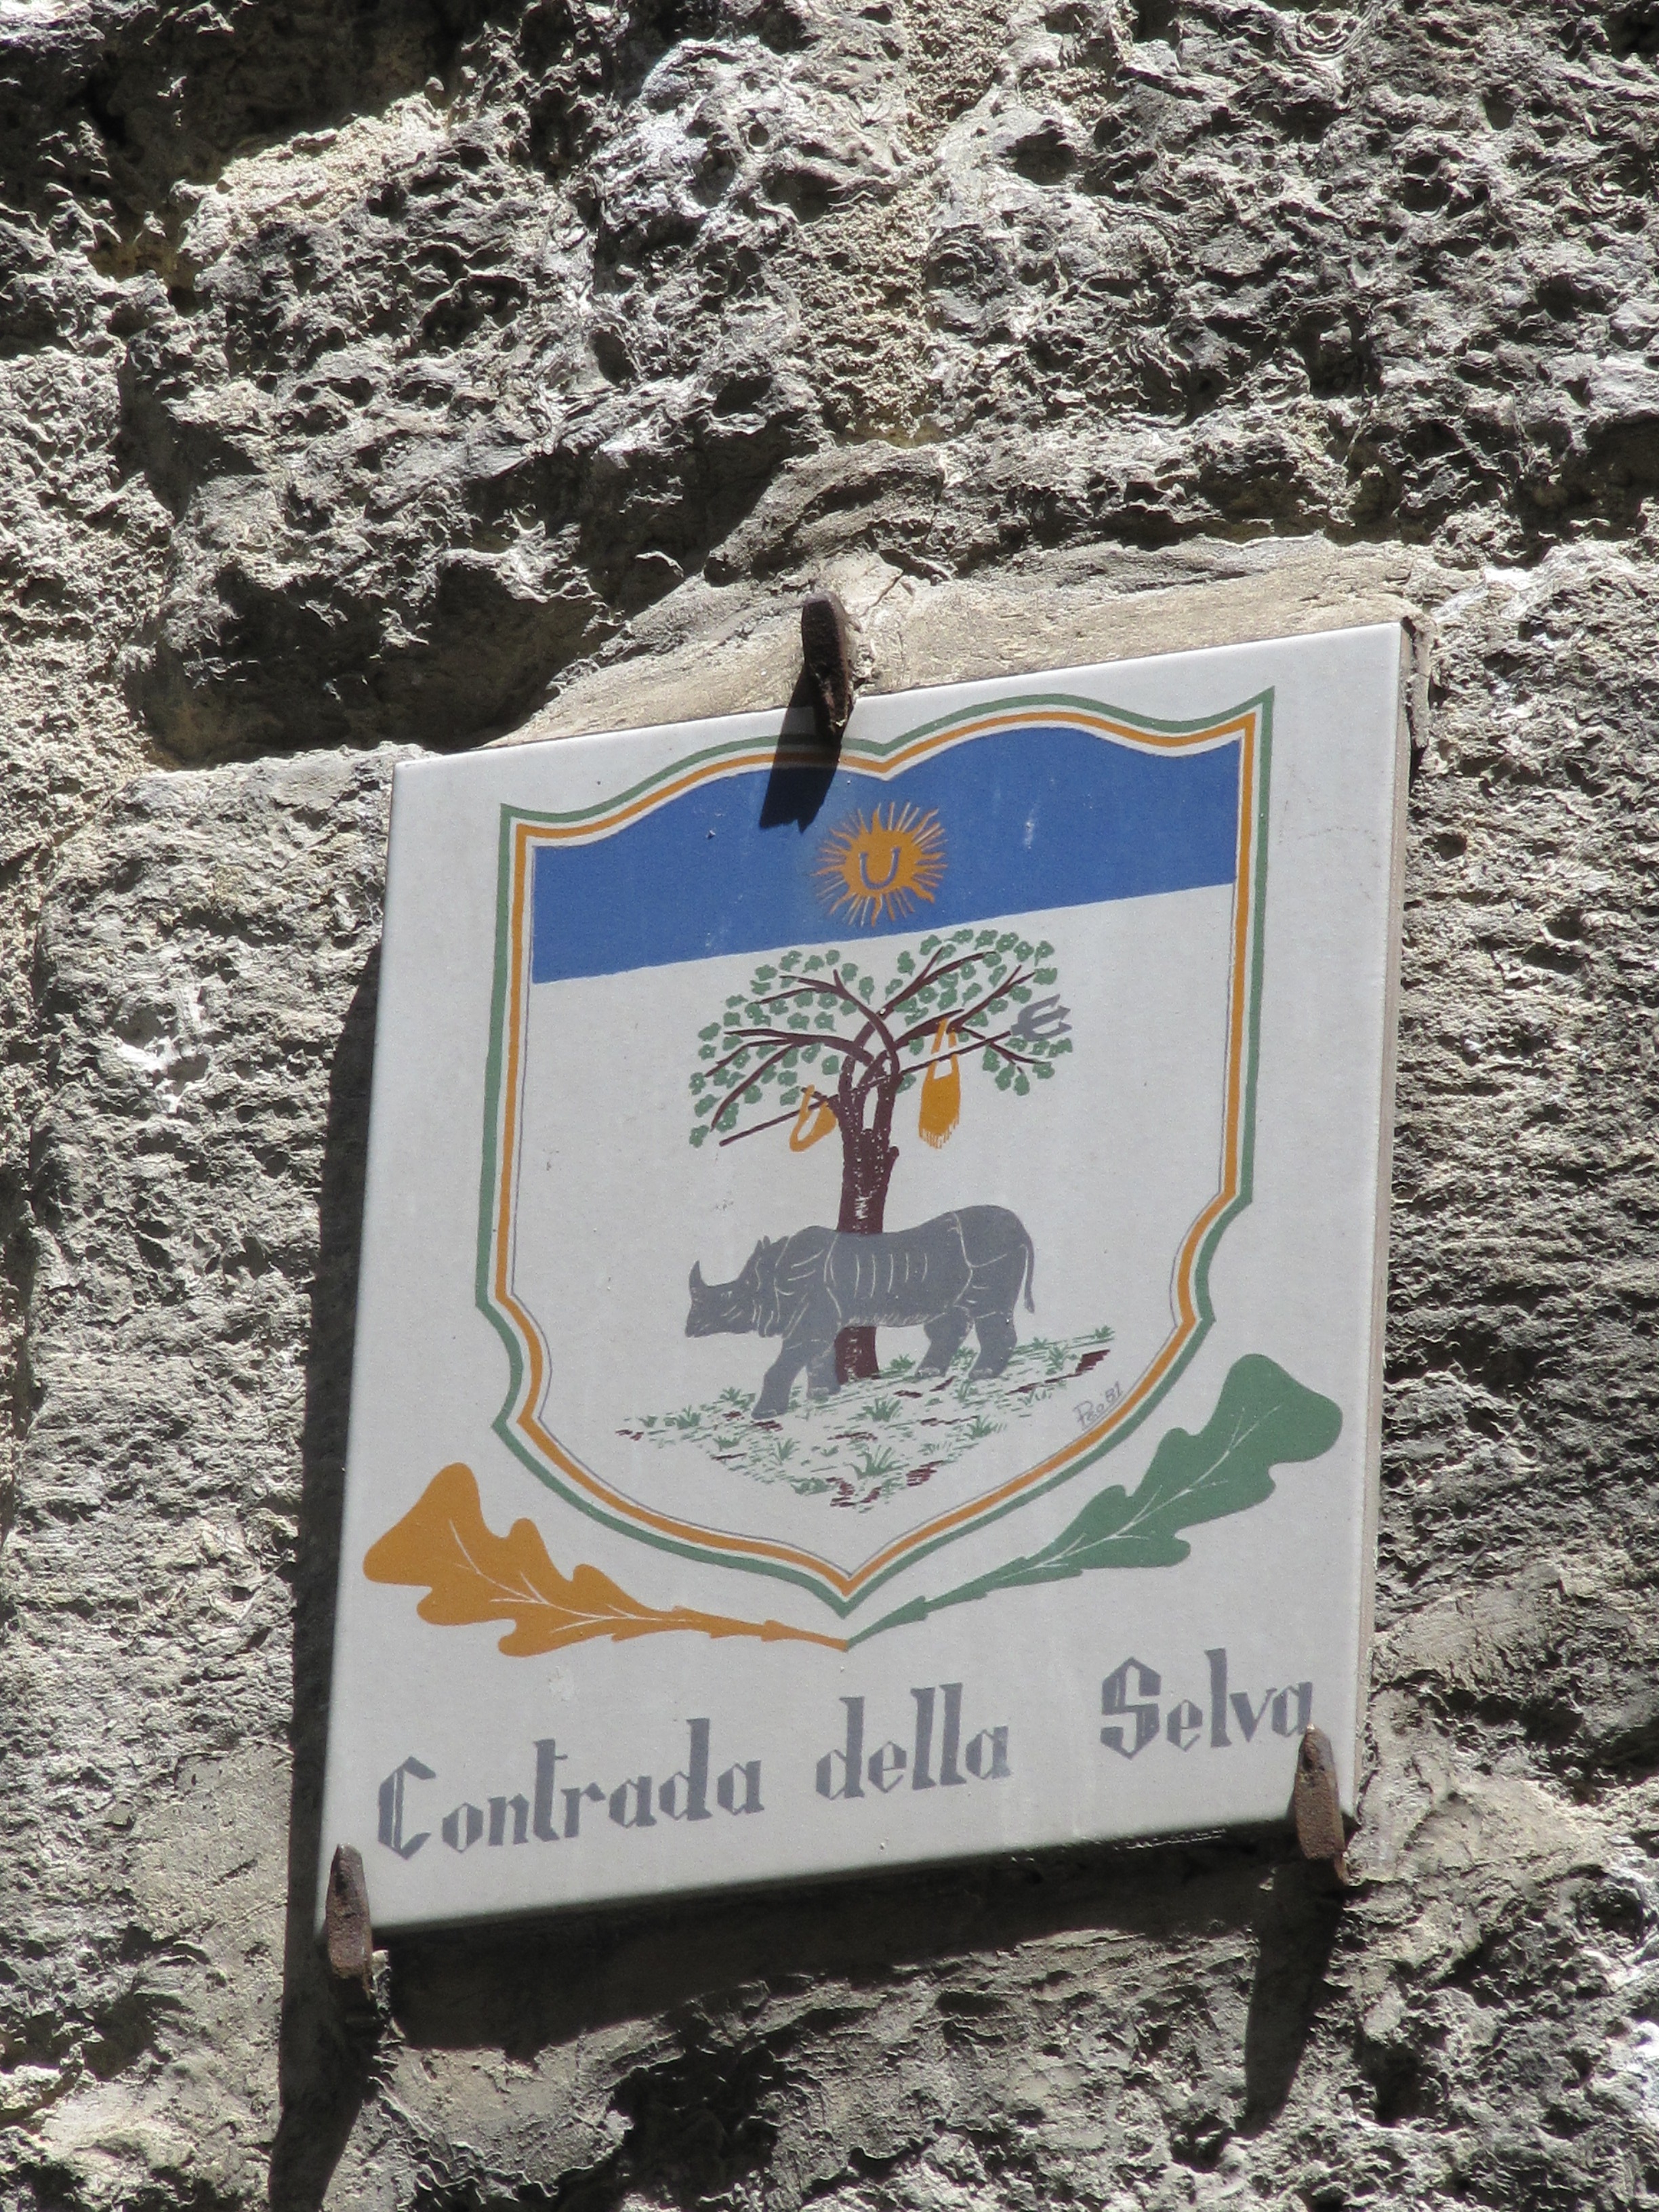
tree, winter, advertising, sign, signage, district, siena, horse racing, palio, the contrade of the forest